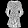
Label: Dress